Brahetrolleborg

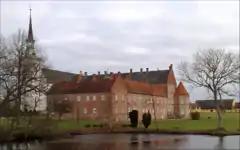
Brahetrolleborg in 2009.

Brahetrolleborg is a castle about 10 kilometres north-west of Fåborg on the Danish island of Fyn. Before the Reformation, the structure was a Cistercian monastery known as Holme Abbey. After the reformation, the property was renamed Rantzausholm in 1568 before receiving its current name in 1667.